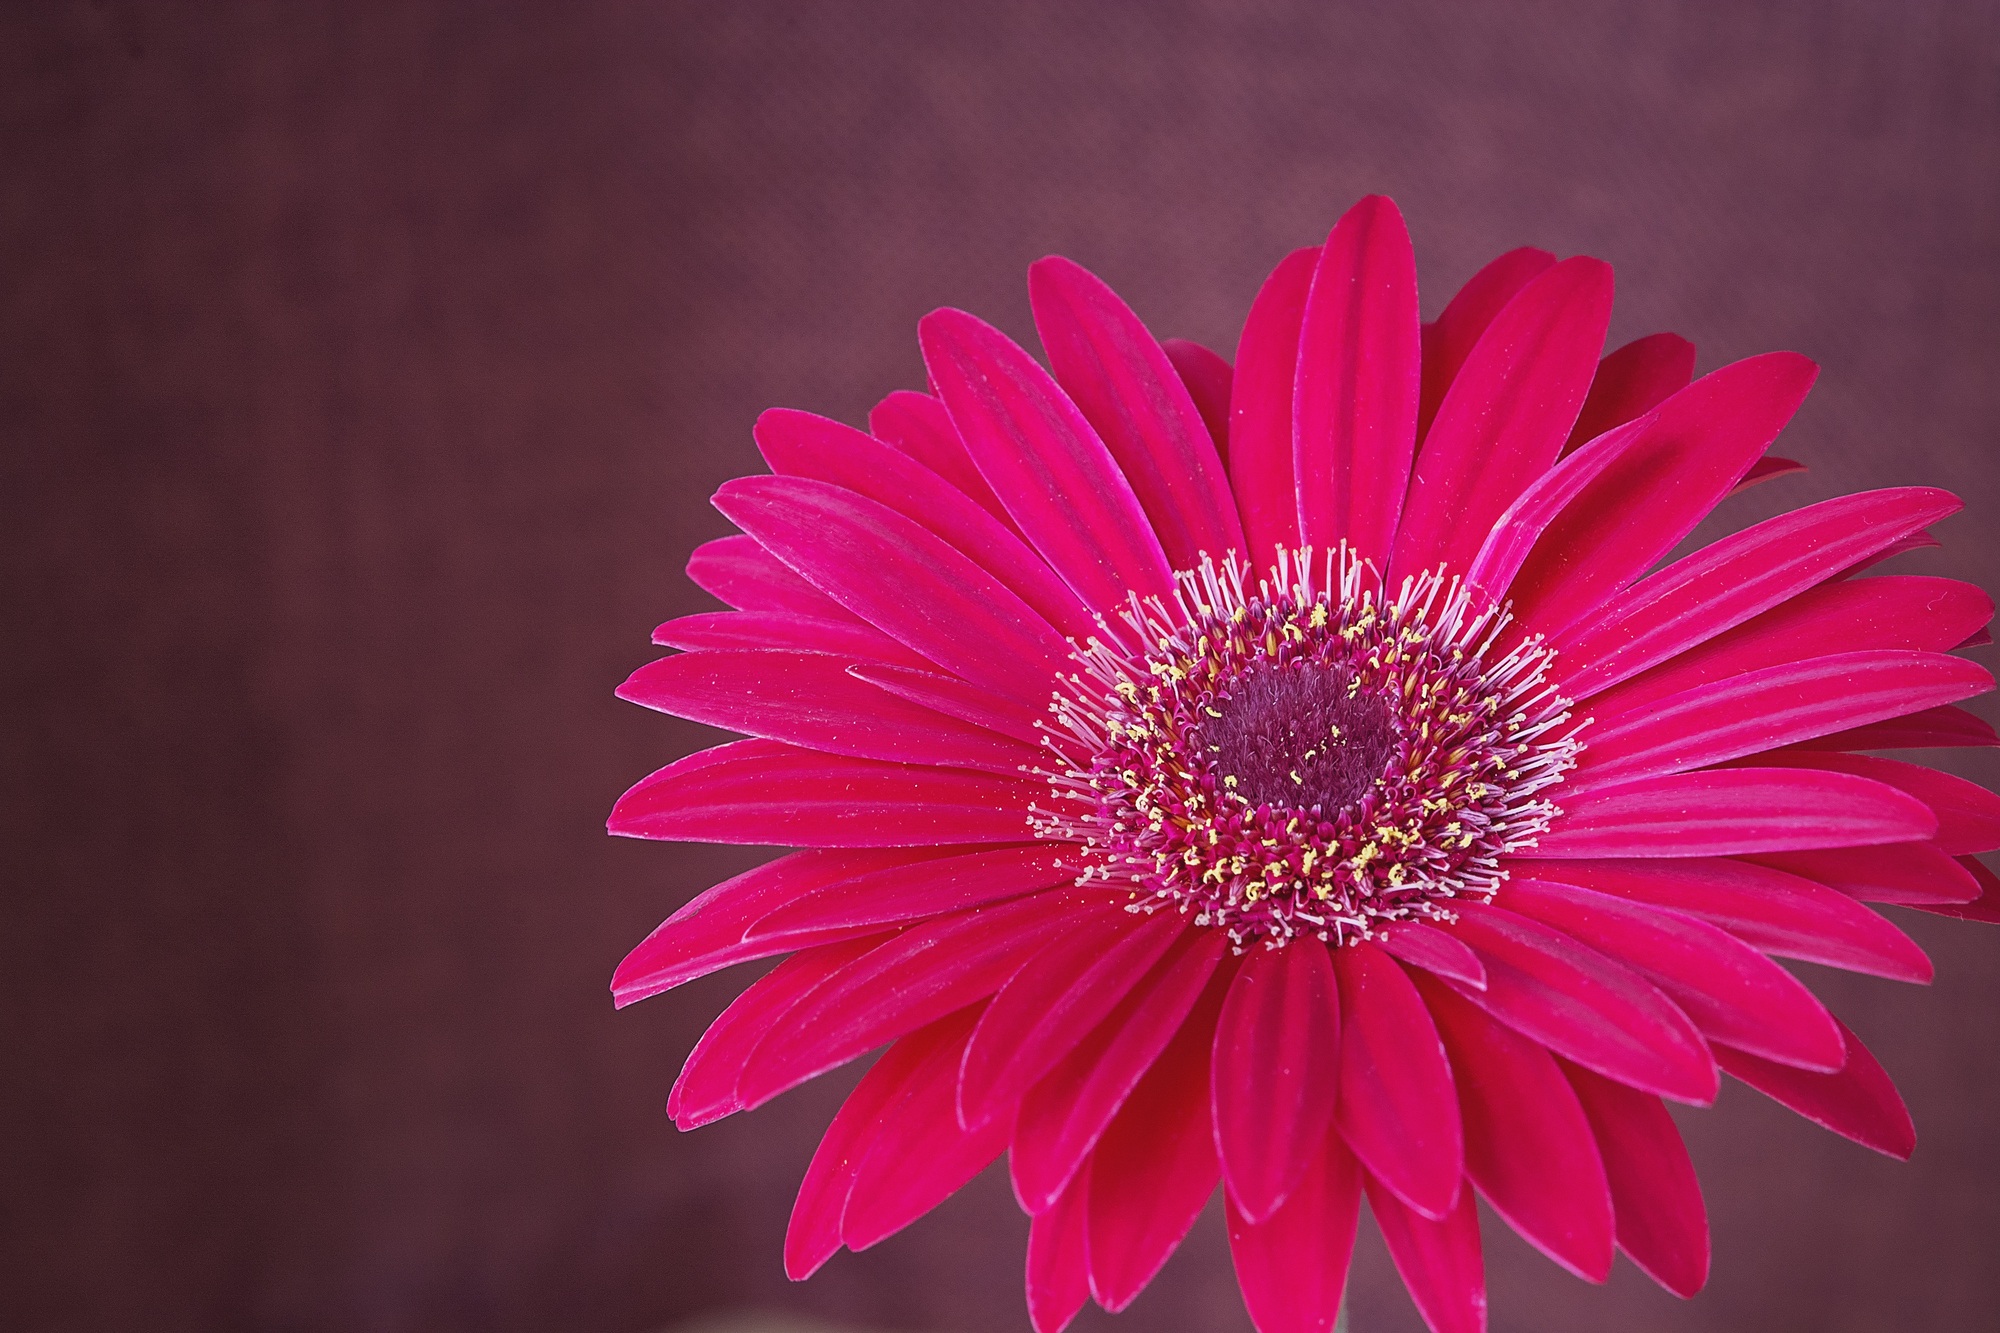
blossom, plant, photography, flower, petal, bloom, red, pink, close, flora, close up, petals, gerbera, macro photography, flowering plant, daisy family, plant stem, land plant